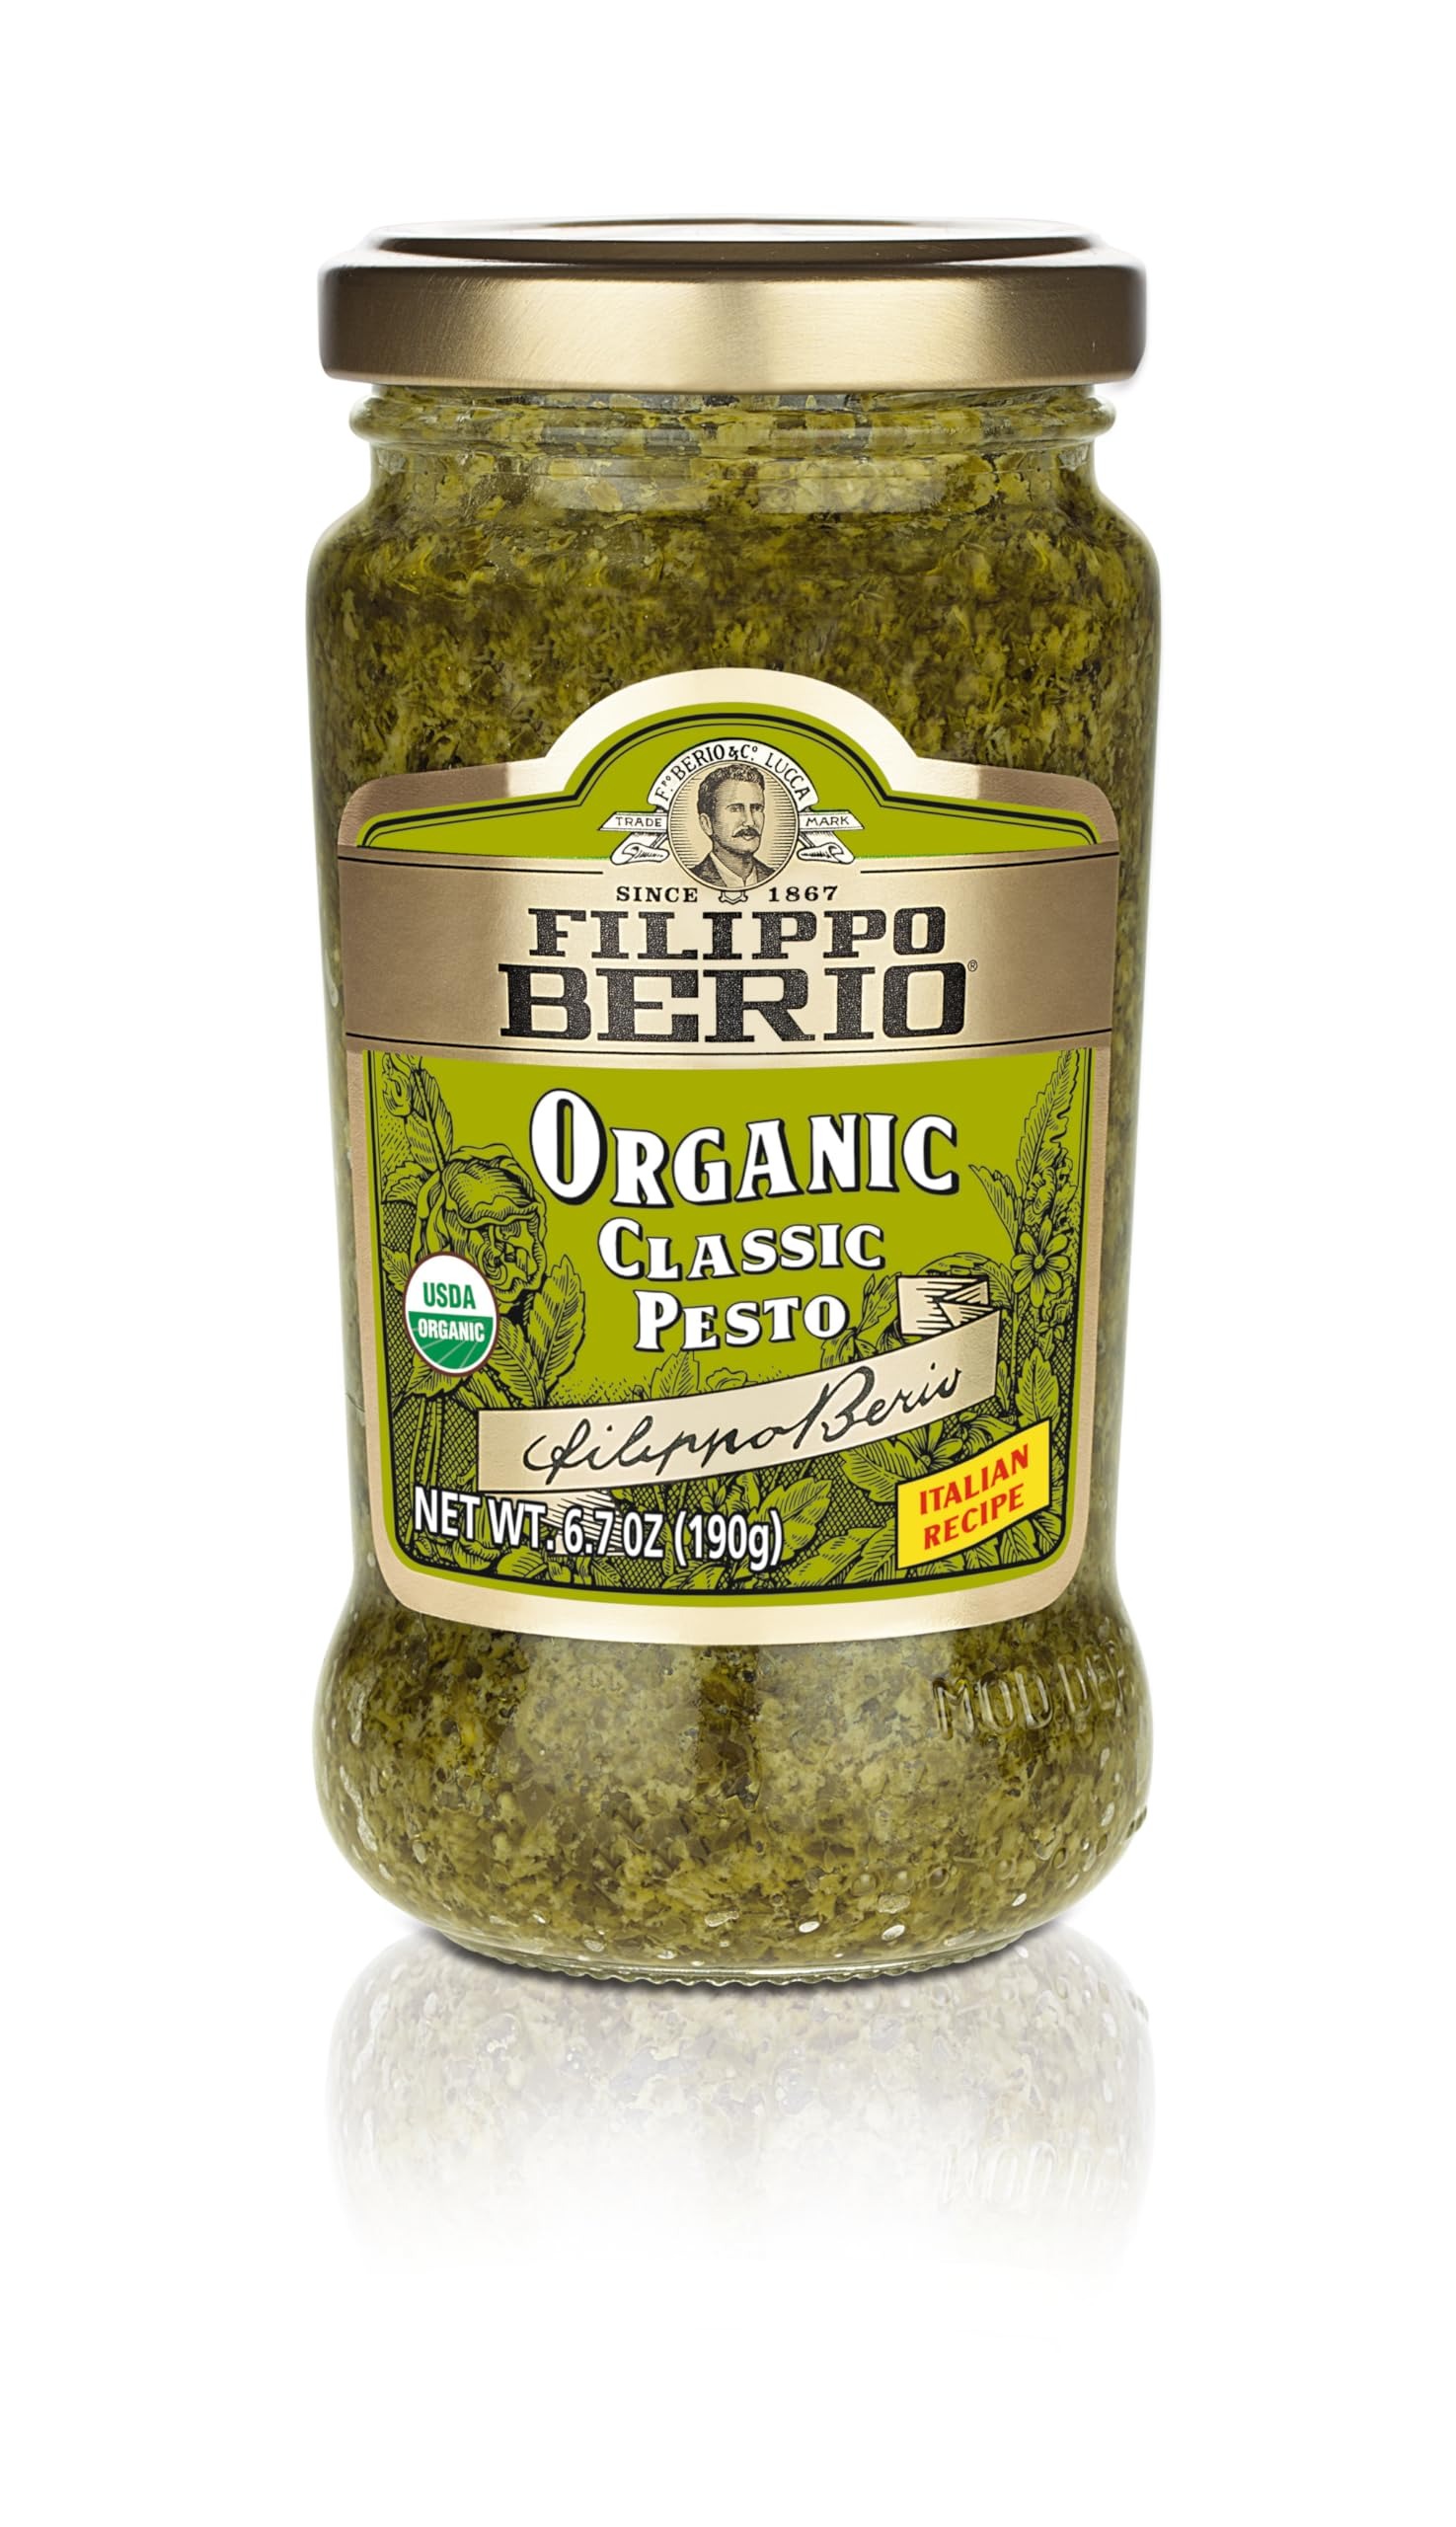
Item Name: Filippo Berio Pesto, Organic Classic Basil, 6.7 Ounce Glass Jar
Bullet Point 1: AUTHENTIC RECIPE: produced in Liguria, Italy, the original home of pesto, our dedication to authentic recipes sets these flavors apart and would make our illustrious founder proud.
Bullet Point 2: READY TO ENJOY: No need to heat. Shake well before use. Refrigerate once opened and use within two weeks.
Bullet Point 3: GLASS JAR: always recyclable, it perfectly preserves all the flavor and aroma.
Bullet Point 4: Gluten Free
Bullet Point 5: GMO Free
Value: 6.7
Unit: Ounce

Price: 3.49